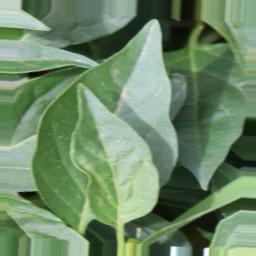
Label: healthy